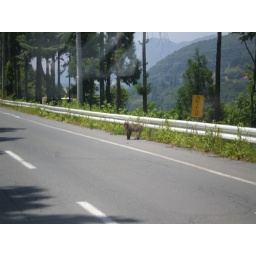
monkey in the side of the road (1)